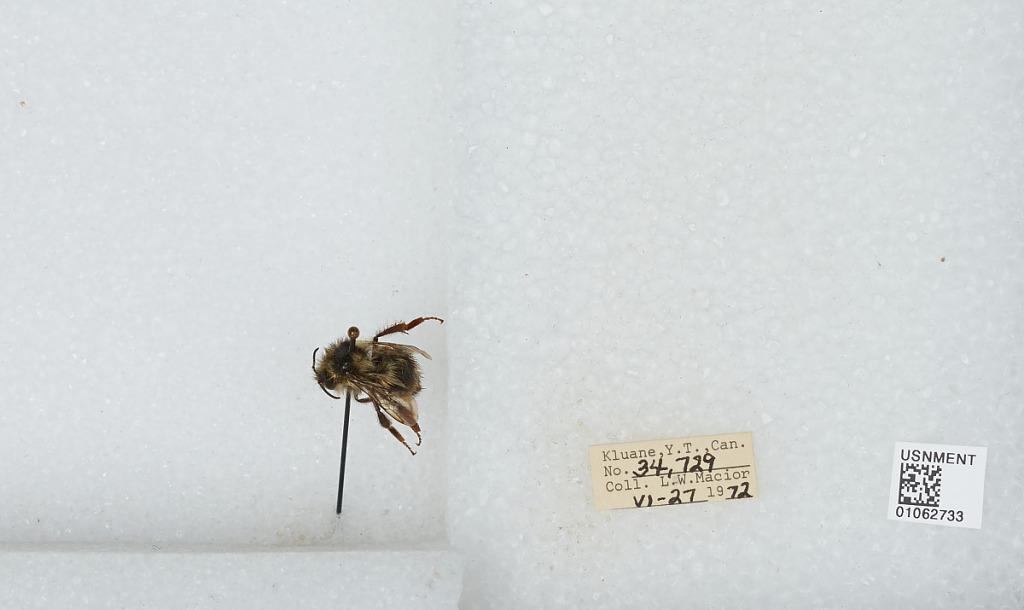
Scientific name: Bombus bifarius nearcticus
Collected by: L. Macior
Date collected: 1972-6-27
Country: Canada
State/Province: Yukon Territory
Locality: Kluane
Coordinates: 60.75, -139.5